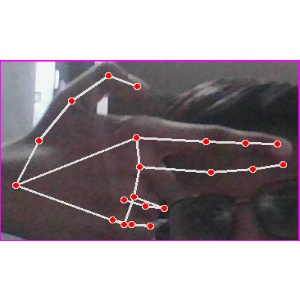
अक्षर: ब